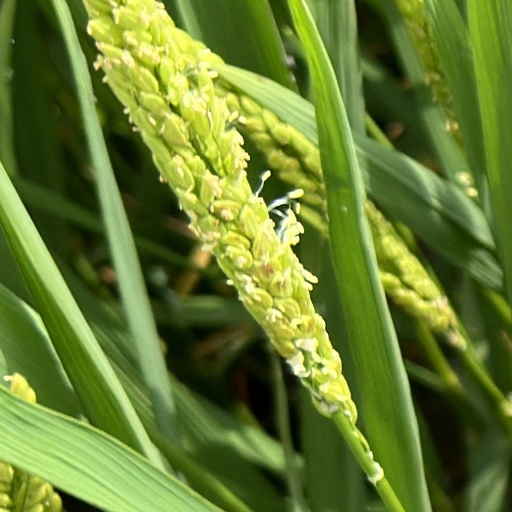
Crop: rice